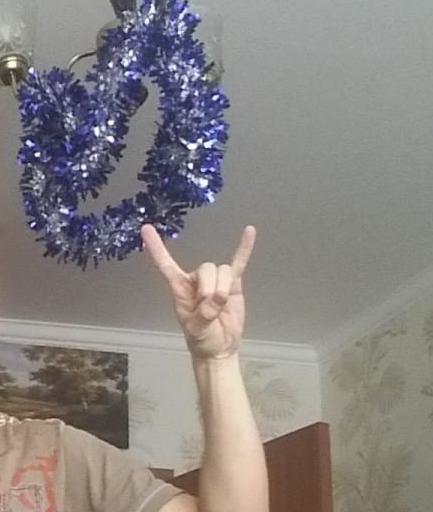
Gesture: rock